Kōzō Okamoto

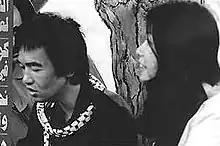
Kōzō Okamoto (left) and Fusako Shigenobu, leader of the Japanese Red Army at a press conference.

is a Japanese communist and member of the Japanese Red Army (JRA), responsible for the massacre of 26 passengers at Ben-Gurion International Airport in Israel.